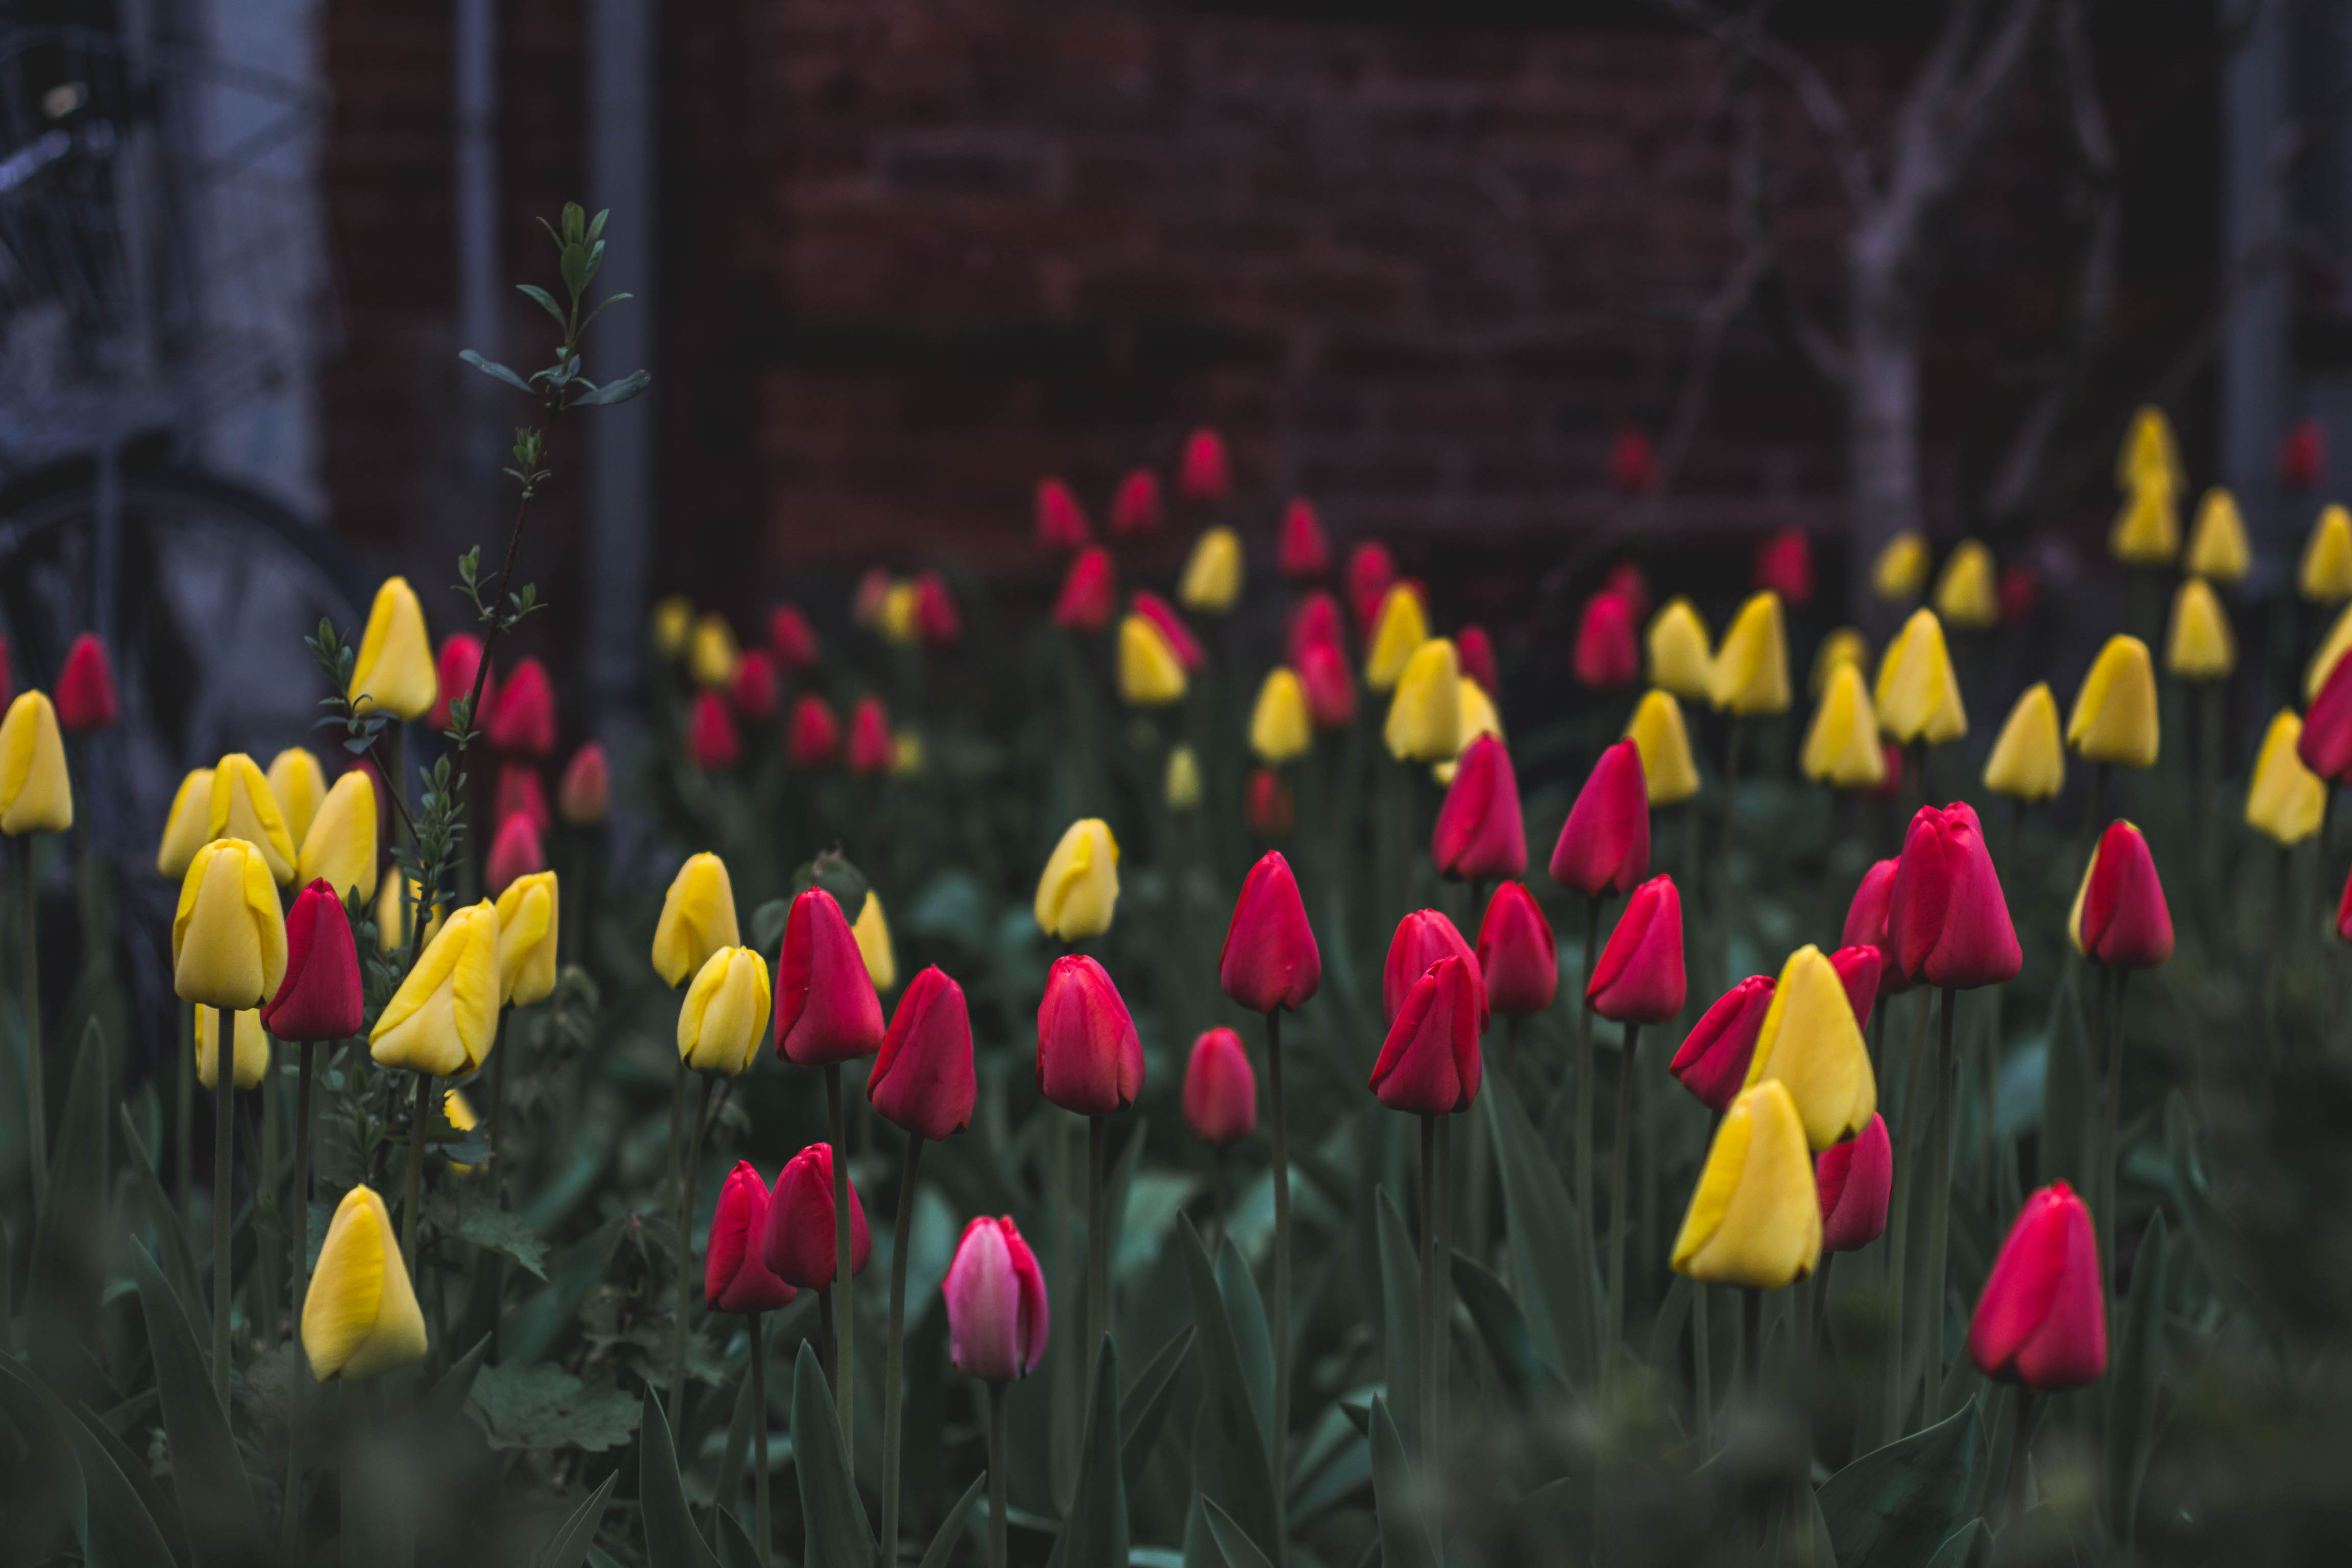
nature, plant, leaf, flower, petal, tulip, red, botany, yellow, flora, macro photography, flowering plant, land plant